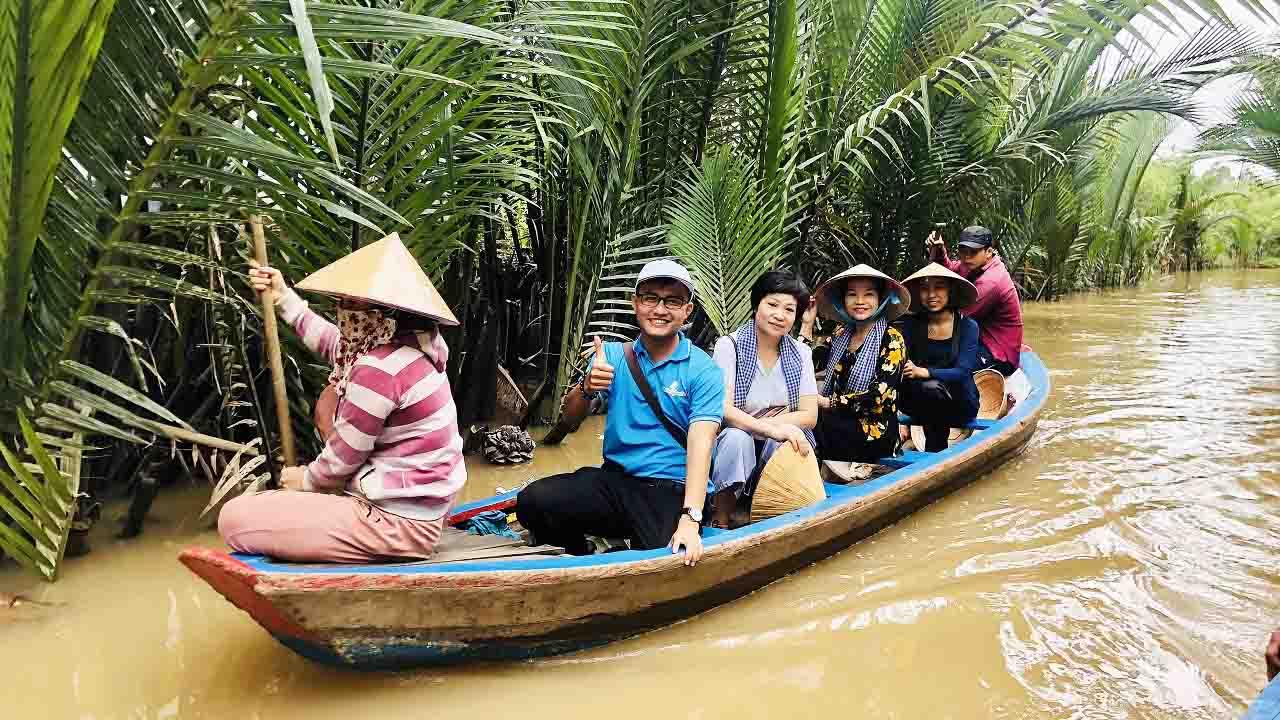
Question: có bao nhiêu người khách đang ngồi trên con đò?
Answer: có bốn khách ngồi trên đò